Ana Carolina

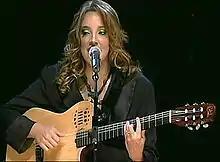
Ana Carolina in 2009, on the "Dois Quartos" tour

Ana Carolina Sousa (born September 9, 1974) is a Brazilian pop rock singer, songwriter and musician.